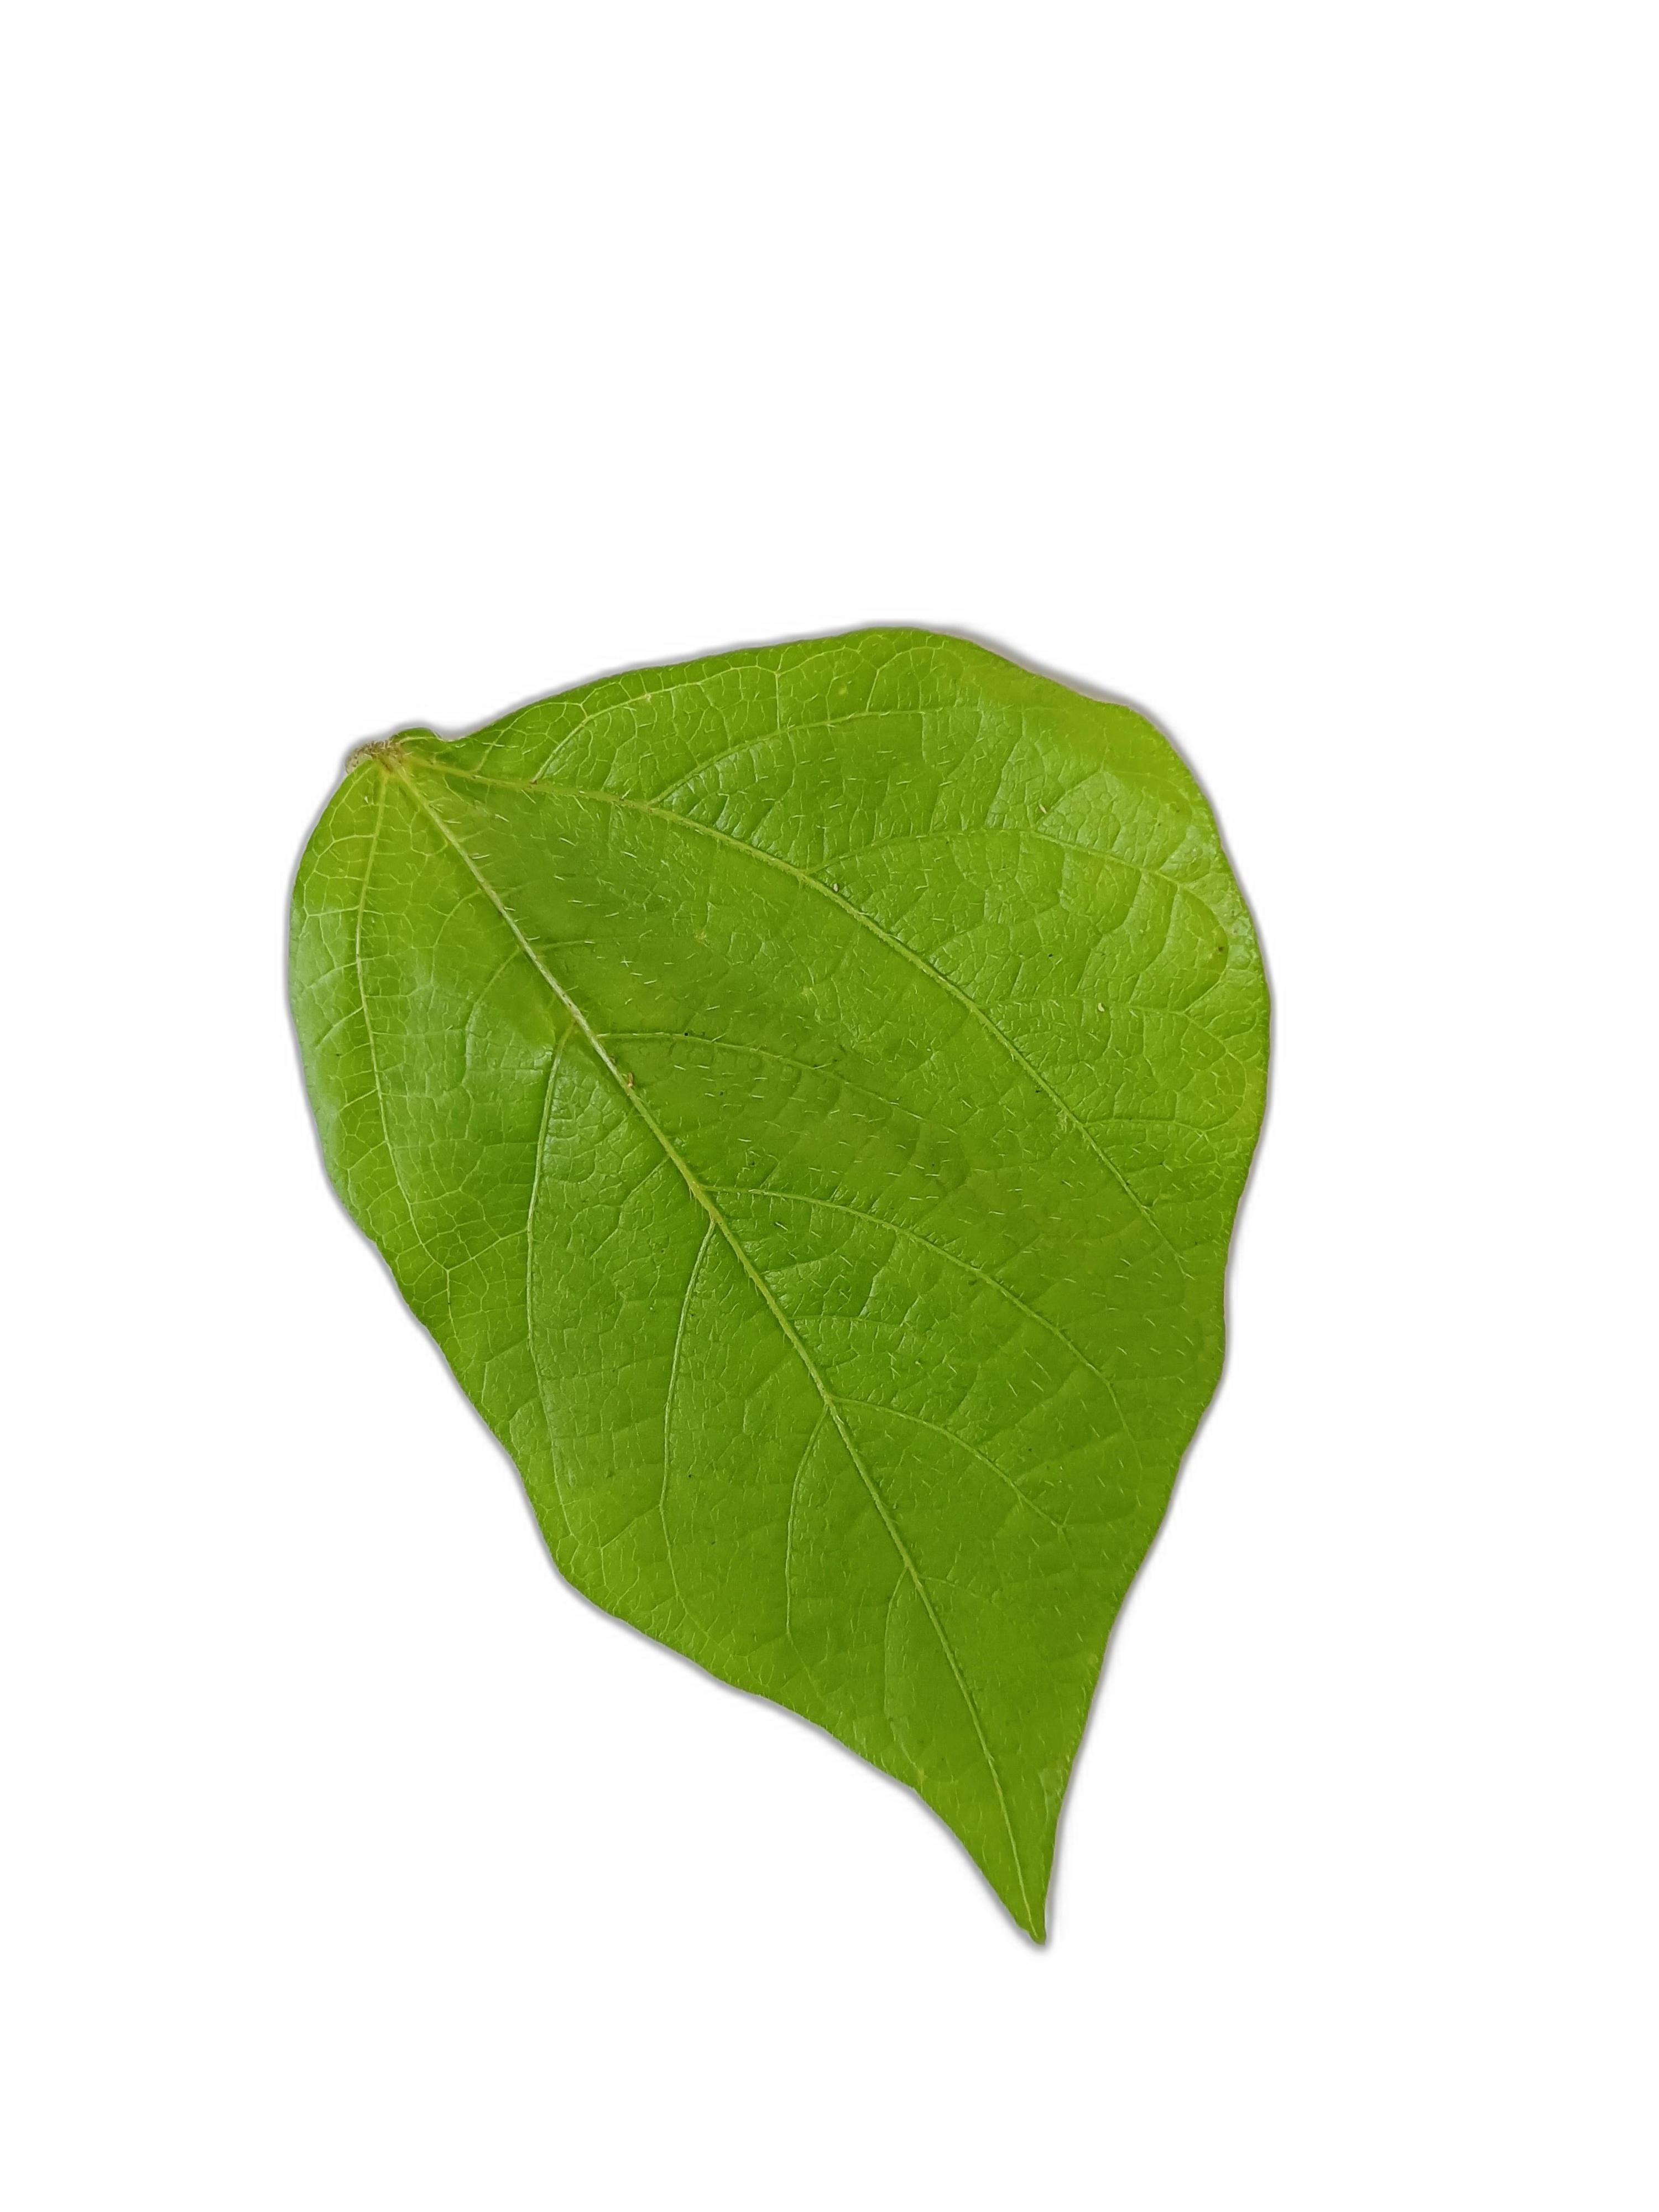
Label: Healthy